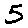
Label: 5